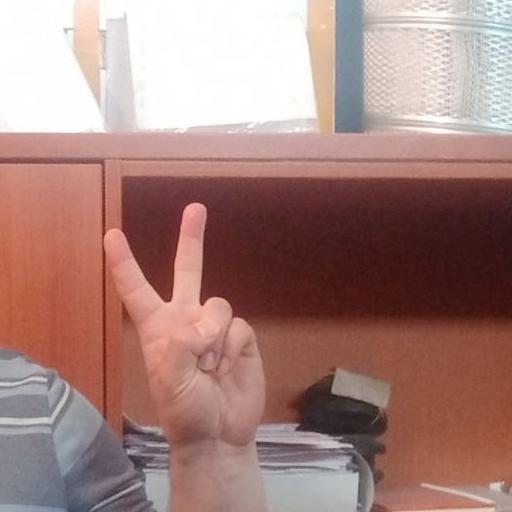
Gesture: peace